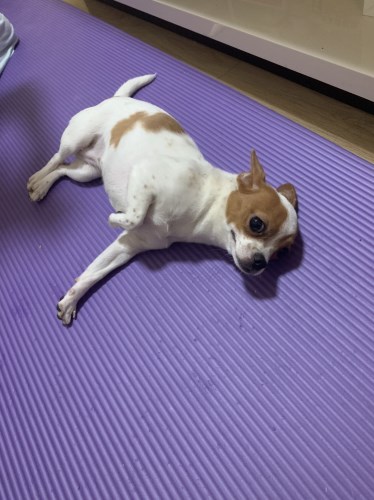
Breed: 420-n000124-Chihuahua